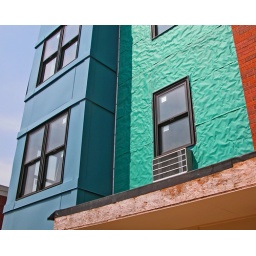
Housing under construction near me. I loved the blue and green together.